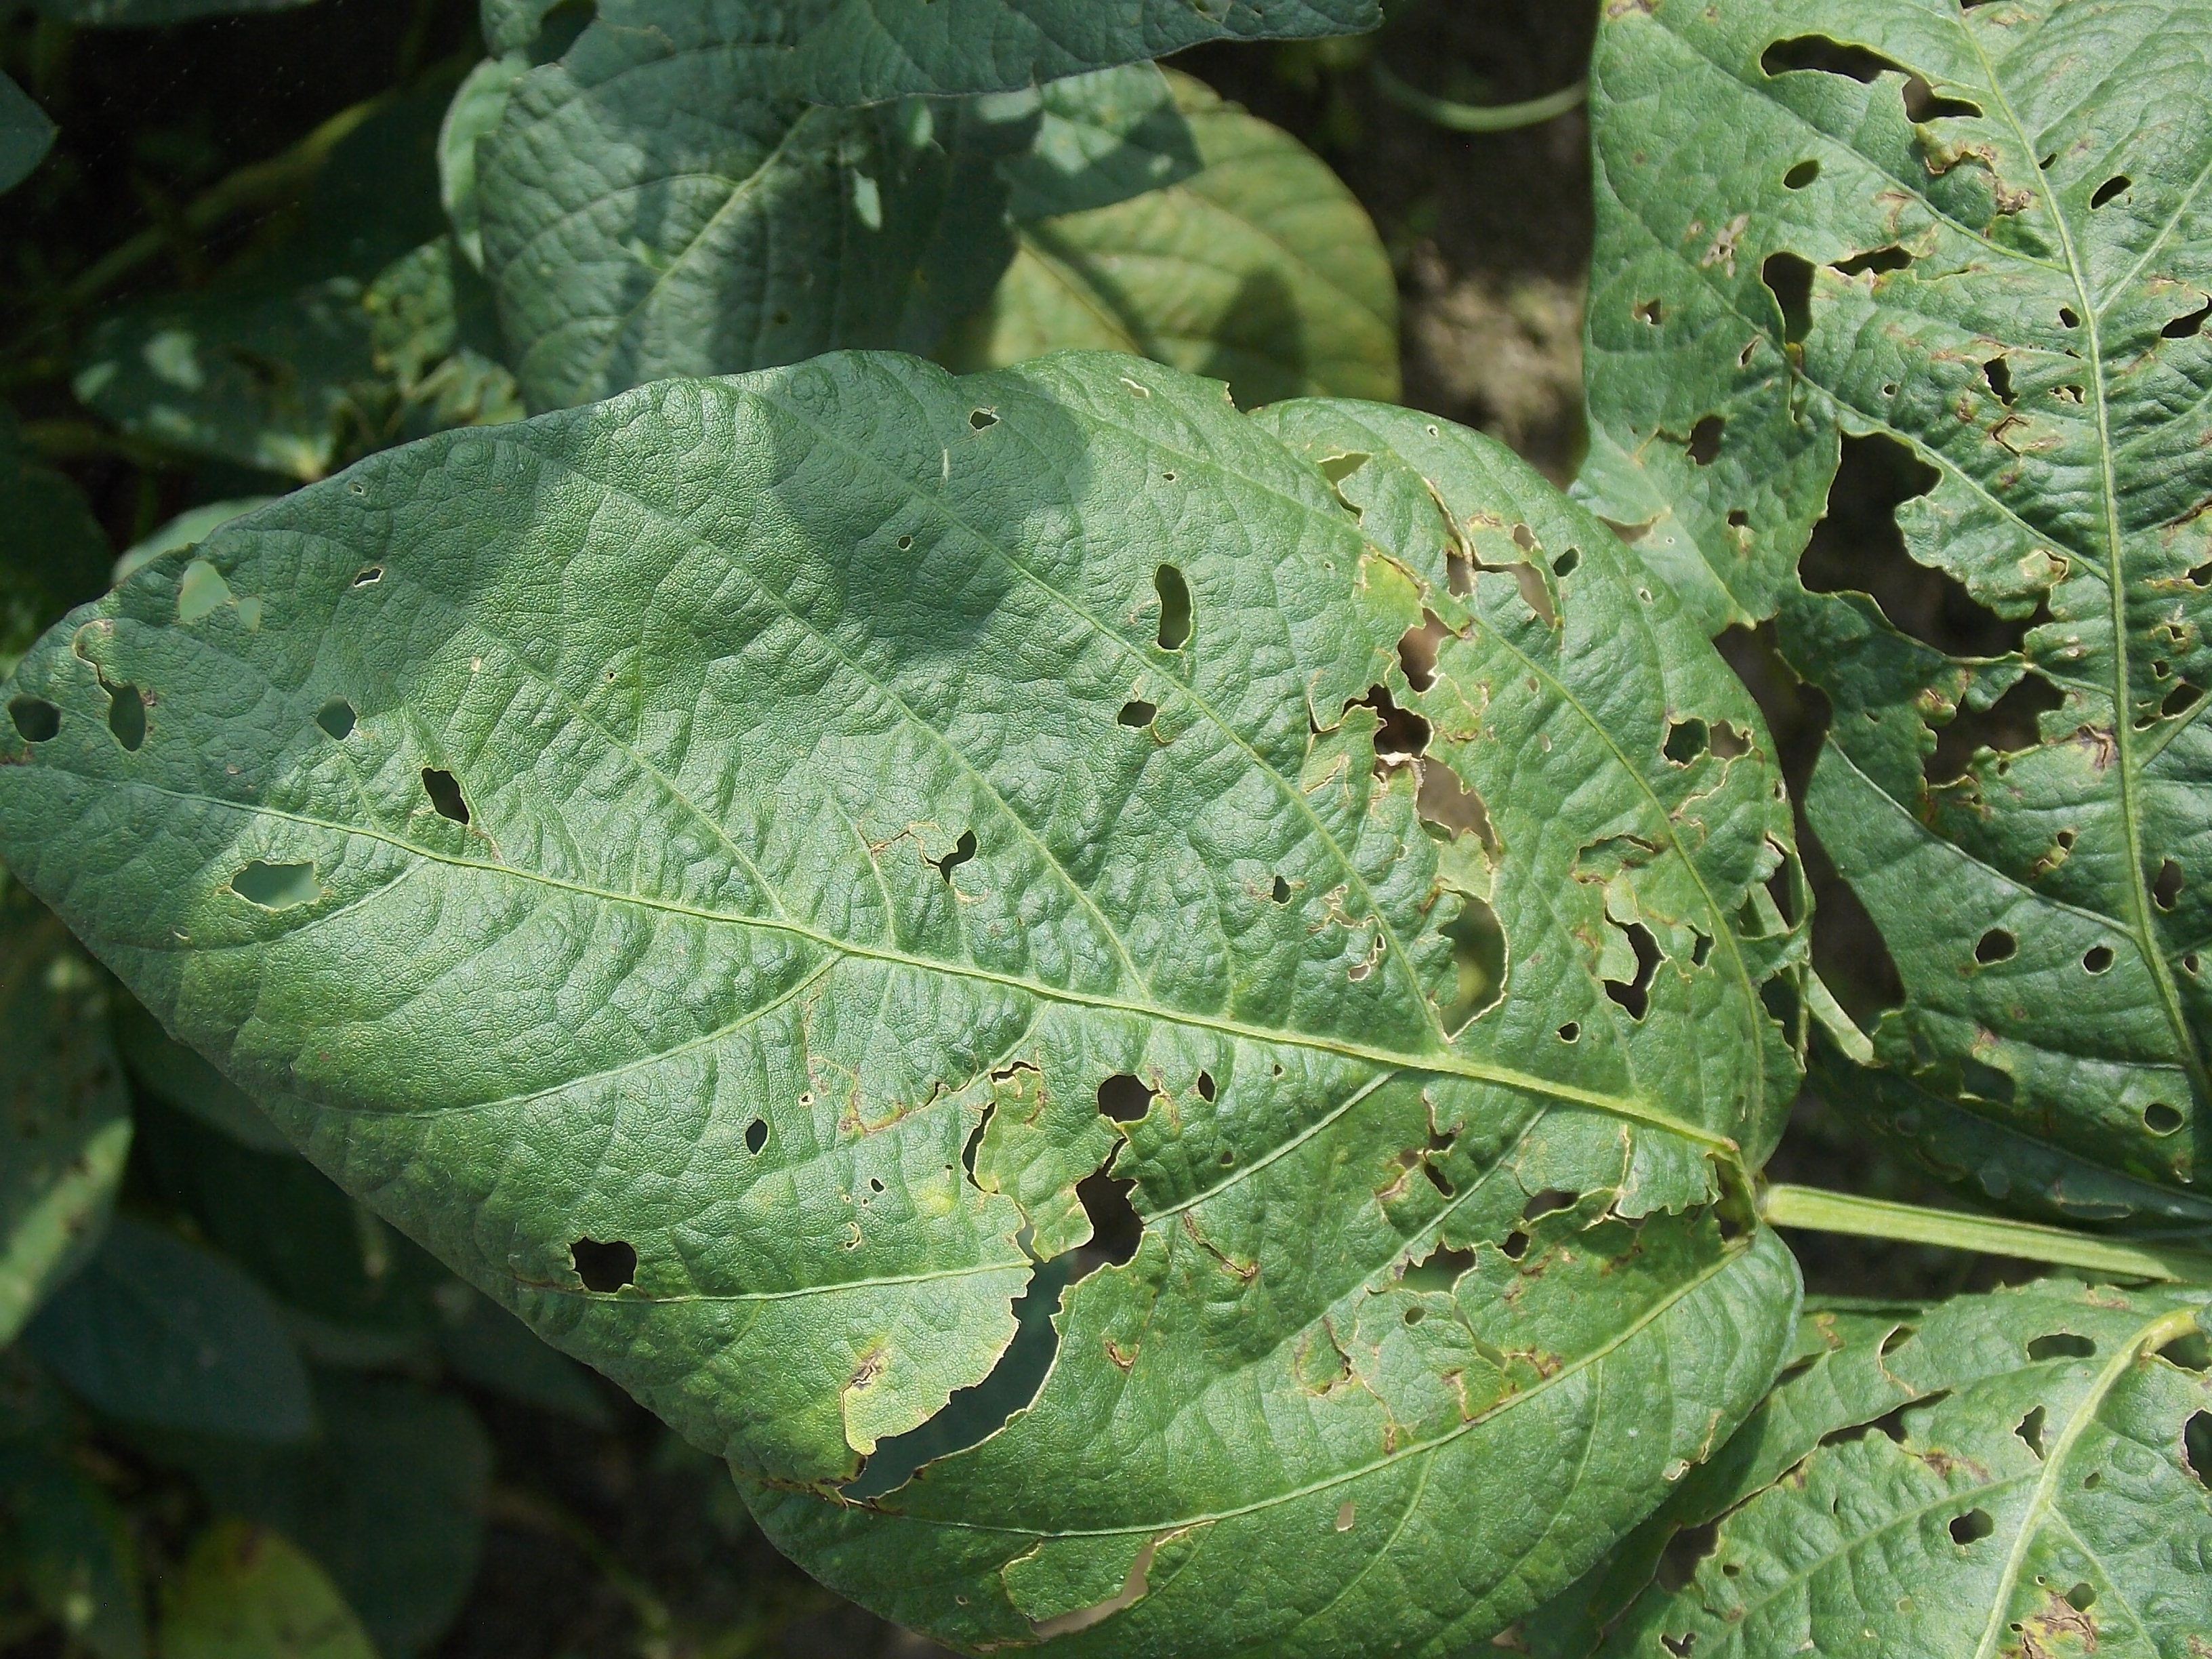
Label: Disease